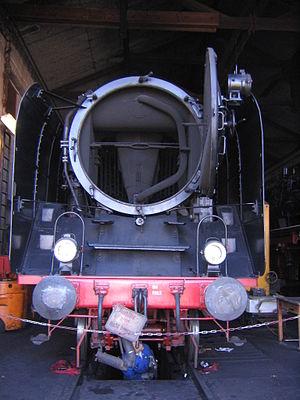
Schwartzkopff est le nom constructeur donnée aux locomotives produites de 1867 à 1945 par l'entreprise allemande créée par Louis Schwartzkopff, devenue en 1870 la société anonyme Berliner Maschinenbau AG.
Le musée ferroviaire de Bavière est situé dans le dépôt-hangar à locomotives de la gare de Nördlingen en Bavière. Il existe depuis 1985 et présente plus d'une centaine de pièces originales.